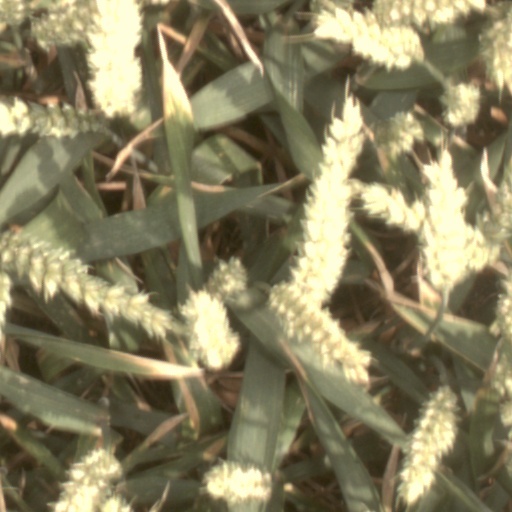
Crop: wheat